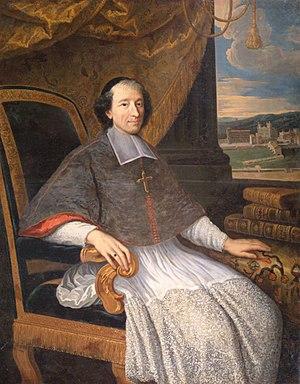
Portail de Mgr Charles le Goux de la Berchère alors archevêque de Narbonne
Charles Le Goux de La Berchère né à Vif le 23 octobre 1647, mort à Narbonne le 2 juin 1719, est un prélat français.